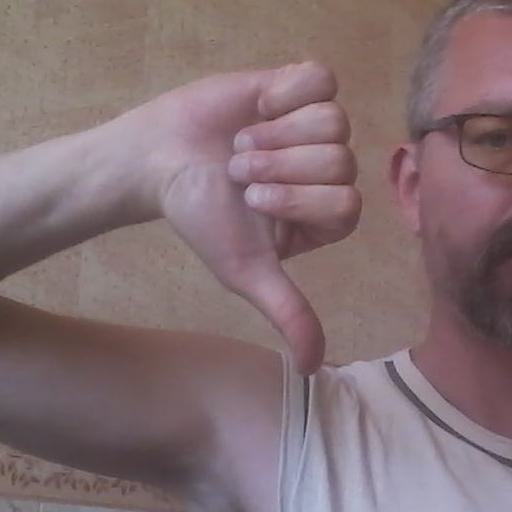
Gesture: dislike